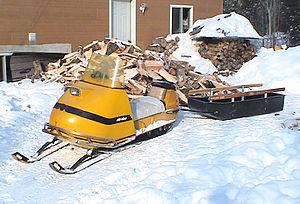
Ski-doo Olympique 12-3 1969 au travail
Ski-Doo est une marque de motoneige fabriqué par Bombardier Produits récréatifs. Le premier Ski-Doo fut lancé en 1959. C'était la nouvelle invention de Joseph-Armand Bombardier et de son entreprise Auto-Neige Bombardier Limitée.